Environmental impact of silver nanoparticles

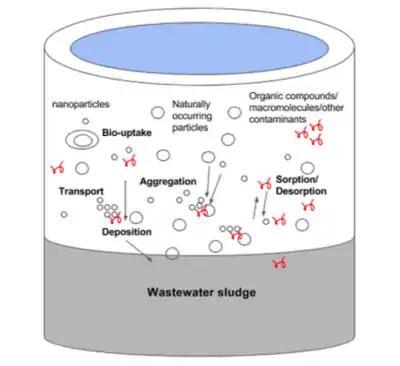
Some occurrences of interactions of AgNPs in wastewater treatment systems are depicted.

A majority of silver nanoparticles in consumer products go down the drain and are eventually released into sewer systems and reach wastewater treatment plants. Primary screening and grit removal in wastewater treatment does not completely filter out silver nanoparticles, and coagulation treatment may lead to further condensation into wastewater sludge. The secondary wastewater treatment process involves suspended growth systems which allow bacteria to decompose organic matter within the water. Any silver nanoparticles still suspended in the water may collect on these microbes, potentially killing them due to their antimicrobial effects. After passing through both treatment processes, the silver nanoparticles are eventually deposited into the environment.